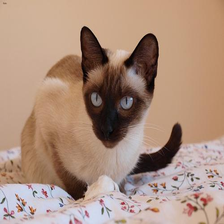
Species: cat
Breed: Siamese